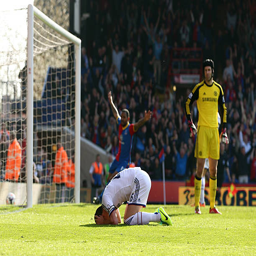
footballer reacts after opening the scoring with an own goal during the match .